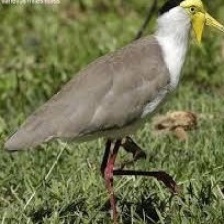
Species: MASKED LAPWING
Scientific name: VANELLUS MILES